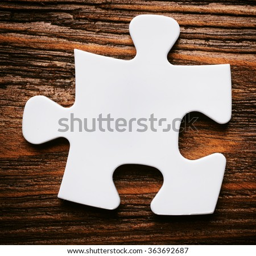
placing missing a piece of puzzle .